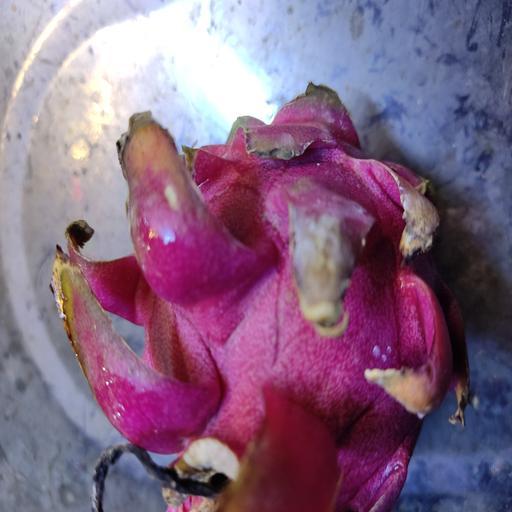
Crop type: Dragon